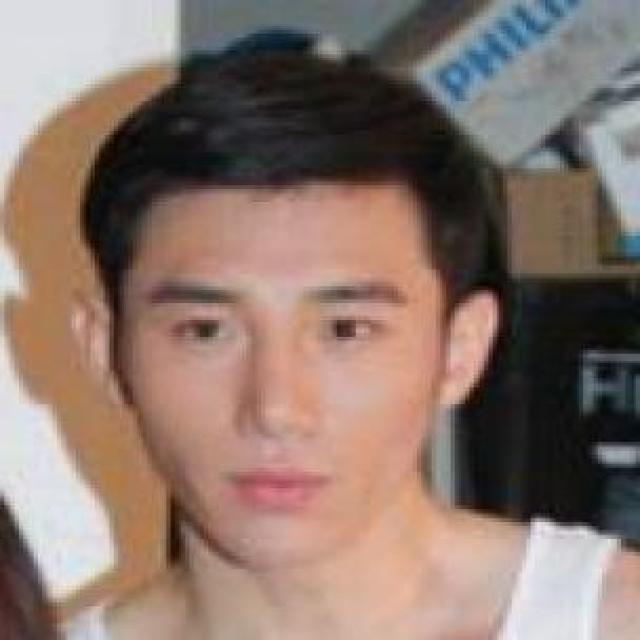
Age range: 21-44